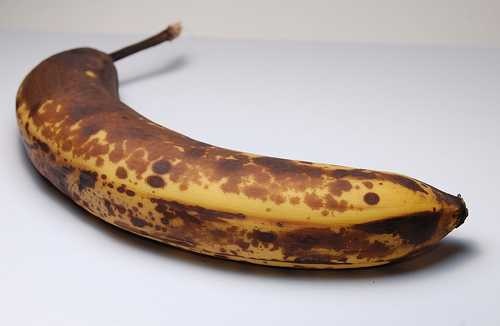
Label: Banana